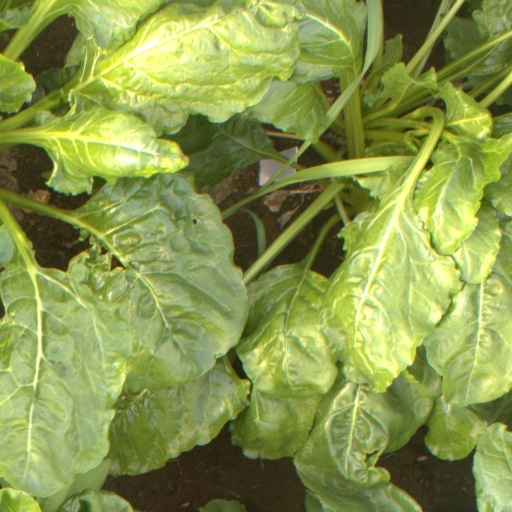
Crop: sugar beet